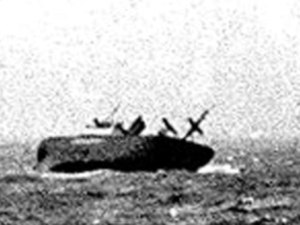
Flying Enterprise
Det synkende SS Flying Enterpris set fra USS General A.W. Greely (AP-141) ca. den 29. december 1951.
Flying Enterprise Standardskib af typen C1-b bygget i 1944 i USA. Det blev oprindelig døbt Cape Kumakari og gjorde konvojtjeneste under 2. verdenskrig.